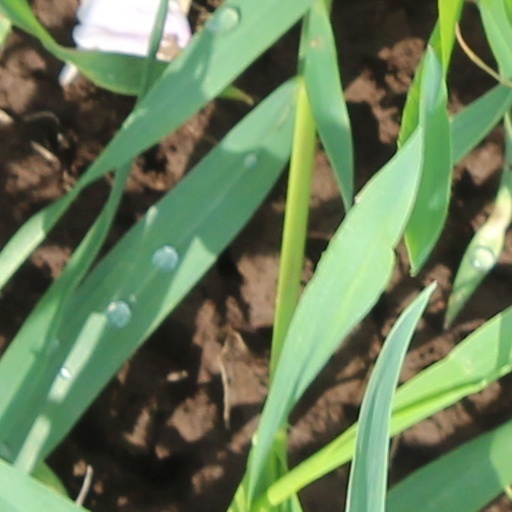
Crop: wheat